Fawley Tunnel

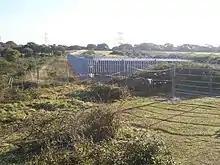
A fenced-off entrance to the tunnel

Fawley Tunnel, or Fawley transmission tunnel, is a diameter, long tunnel under Southampton Water between Fawley Power Station and Chilling near Warsash. It carries the cables of two 400kV circuits of the National Grid.